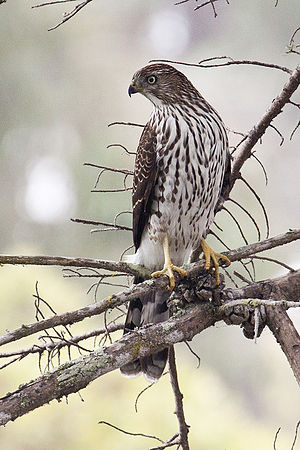
Gråkronet duehøg
Gråkronet duehøg er en rovfugl i høgefamilien, der lever i Nordamerika.